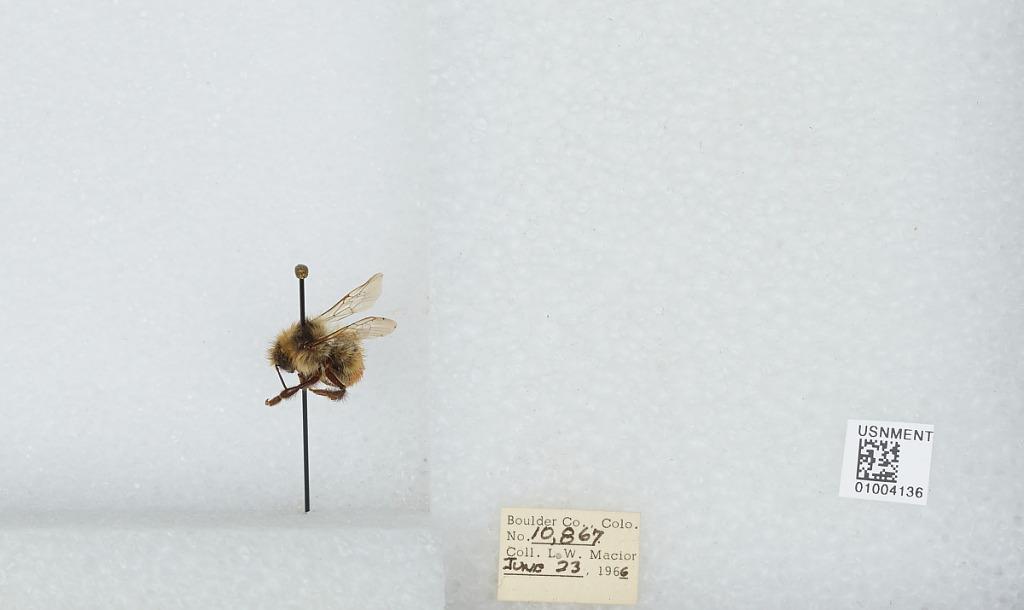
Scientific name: Bombus (Pyrobombus) centralis Cresson
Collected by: L. Macior
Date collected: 1966-6-23
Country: United States
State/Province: Colorado
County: Boulder
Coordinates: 40.09, -105.36